Royal Virgin Islands Police Force

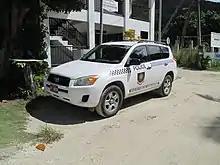
Police vehicle

The RVIP was formed in 1967. Previously the British Leeward Islands Police had provided policing across all British territories in the region, from the late nineteenth century onwards. Following the granting of independence to certain constituent states, and the change in status of dependent territories, the larger force was gradually broken down into smaller constabularies. The British Virgin Islands were briefly, during the 1960s, policed by the Antigua, Montserrat and Virgin Islands Police Force, but this force was dissolved in 1967, with each constituent state gaining an independent force.